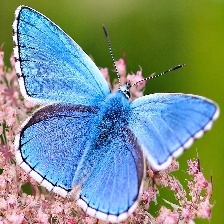
Species: ADONIS
Butterfly family (ImageNet category): lycaenid_butterfly